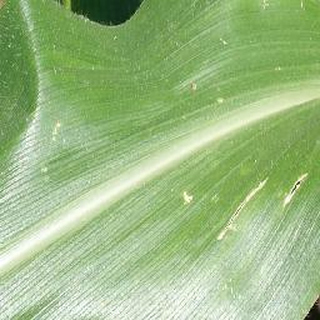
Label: healthy_corn